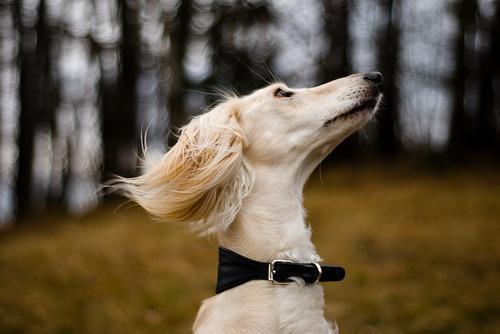
Saluki